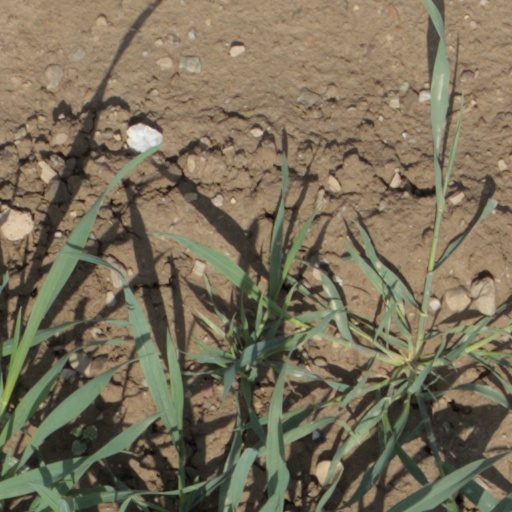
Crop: wheat